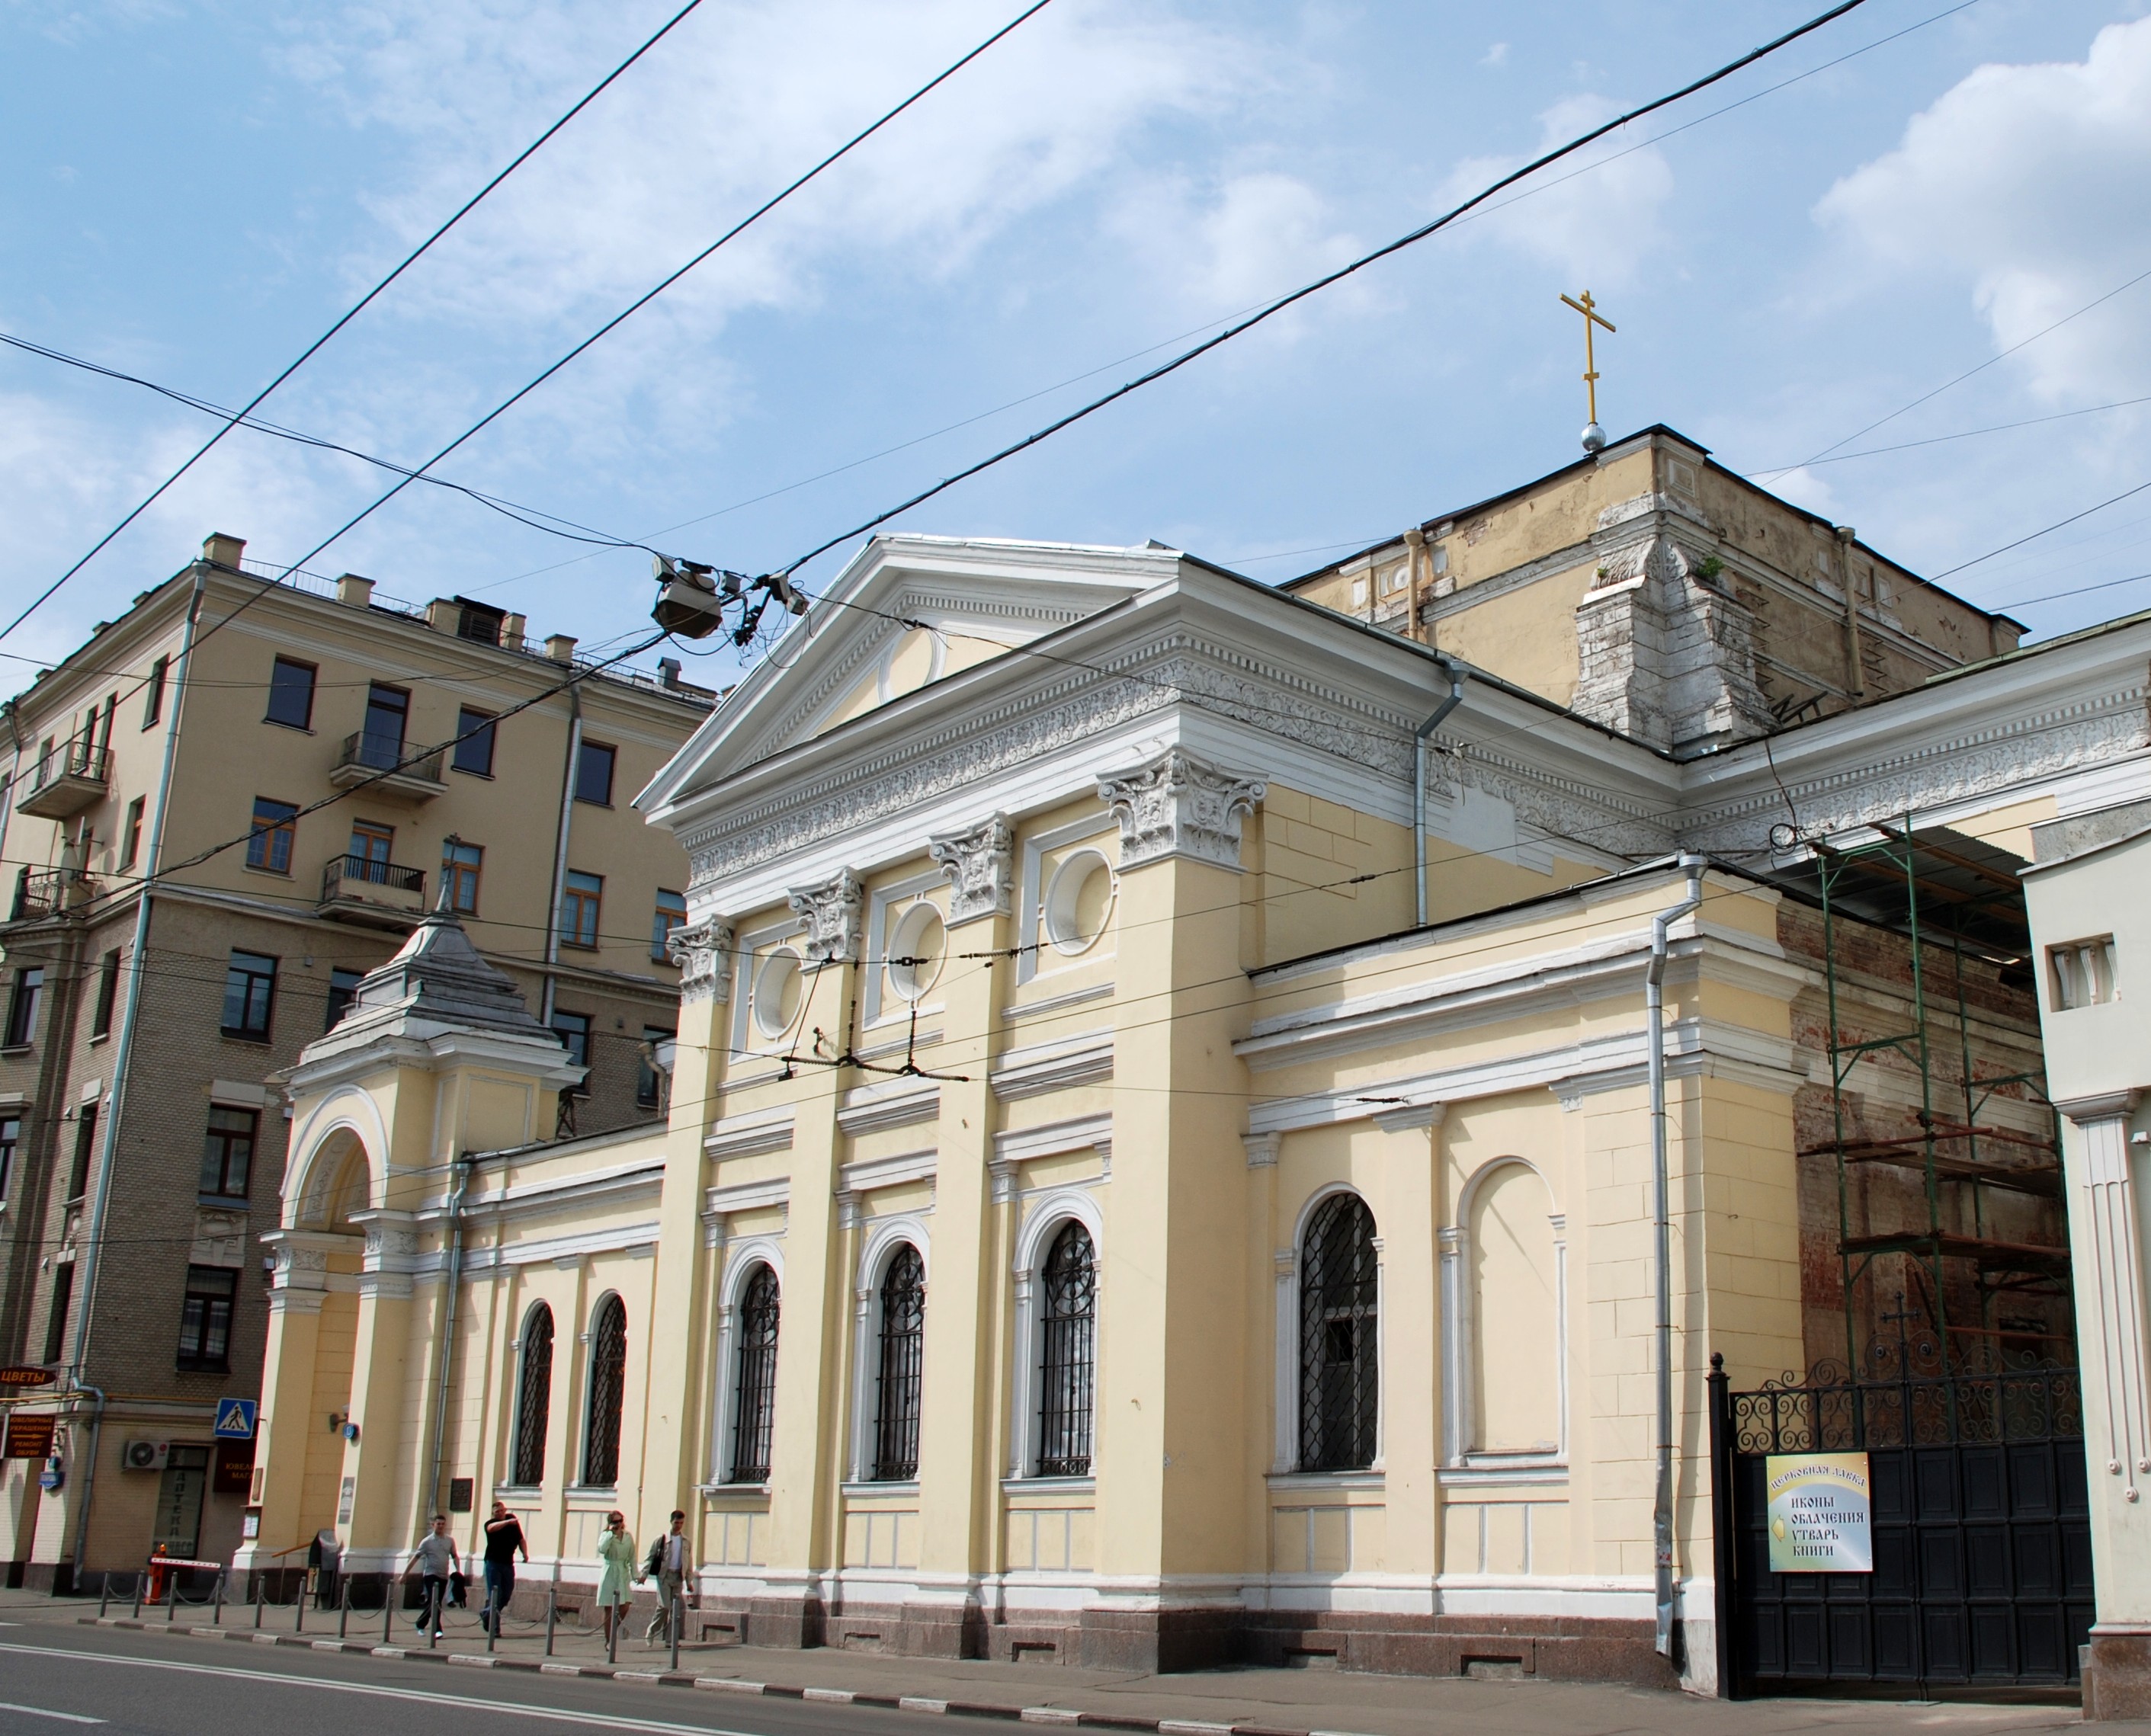
architecture, town, building, city, cityscape, downtown, plaza, facade, church, nikon, place of worship, cool image, churches, synagogue, moscow, tourist attraction, russia, d80, cityscapes, courthouse, moskau, nikond80, moscou, neighbourhood, classical architecture, residential area, human settlement